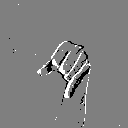
ASL letter: j